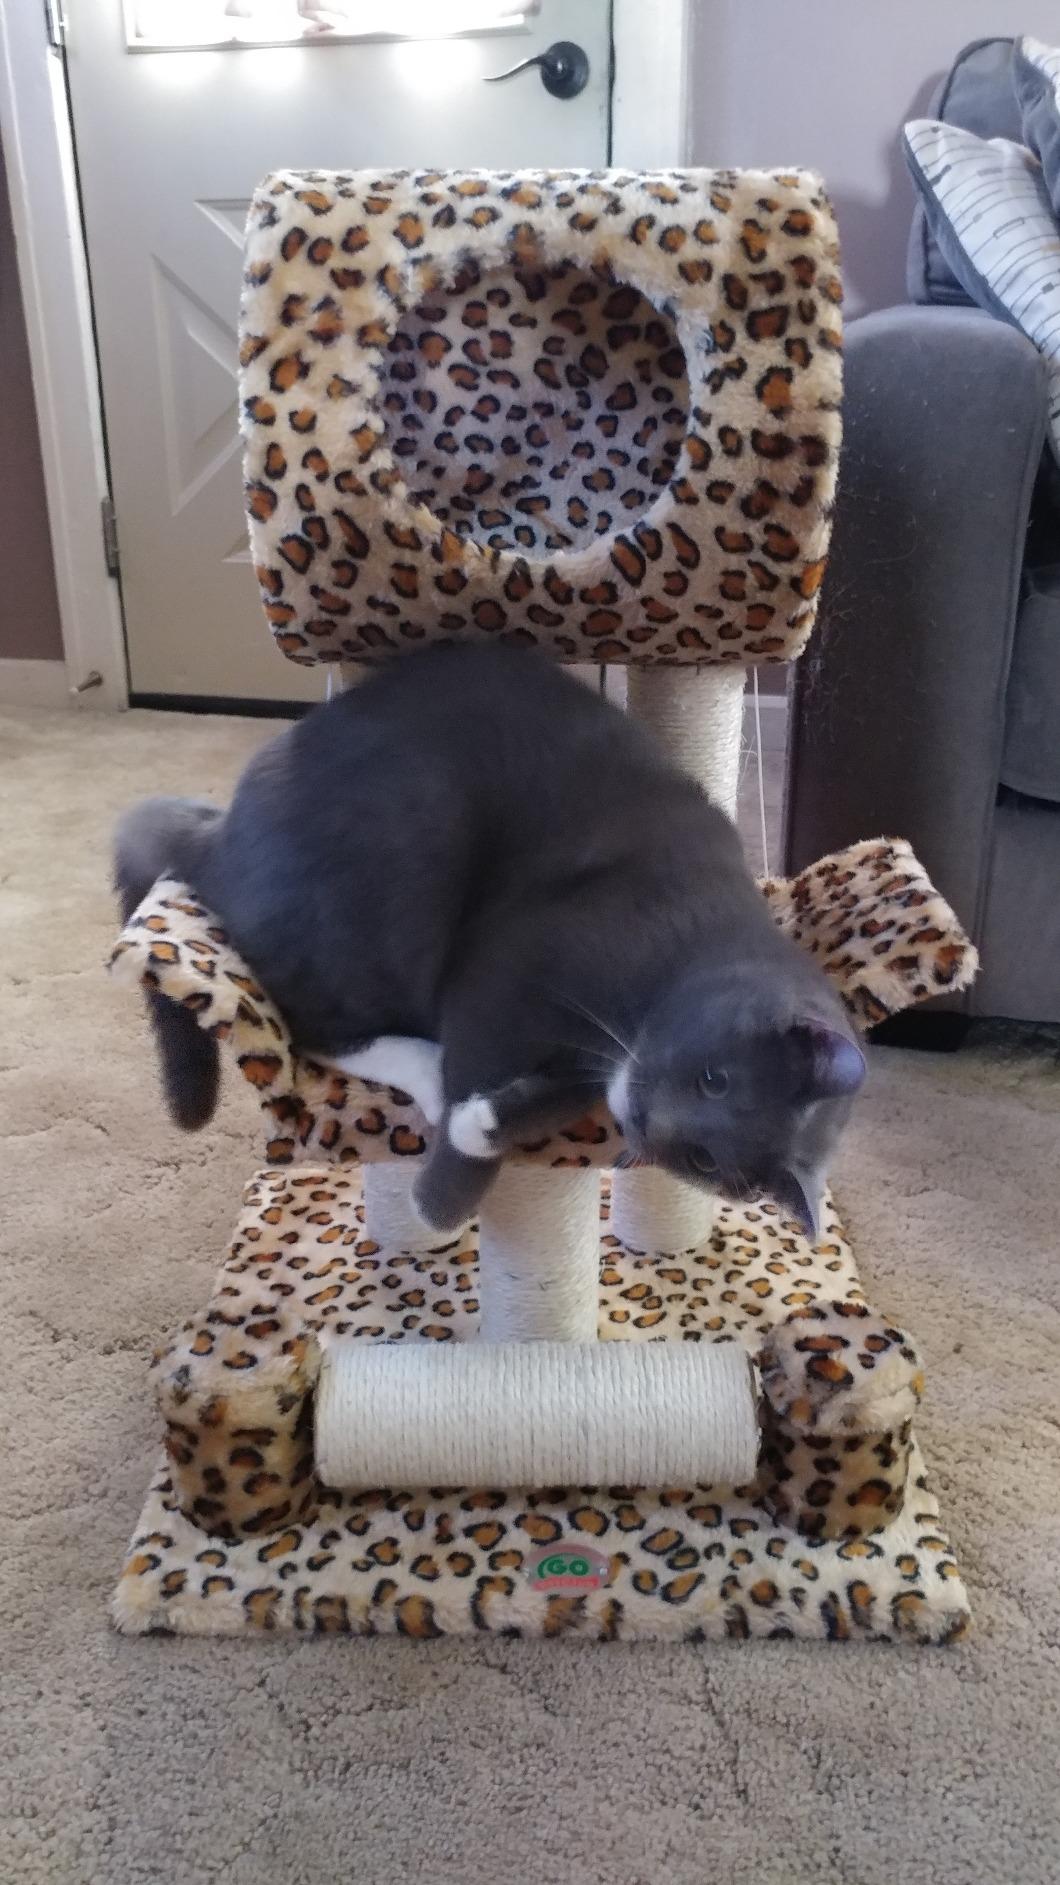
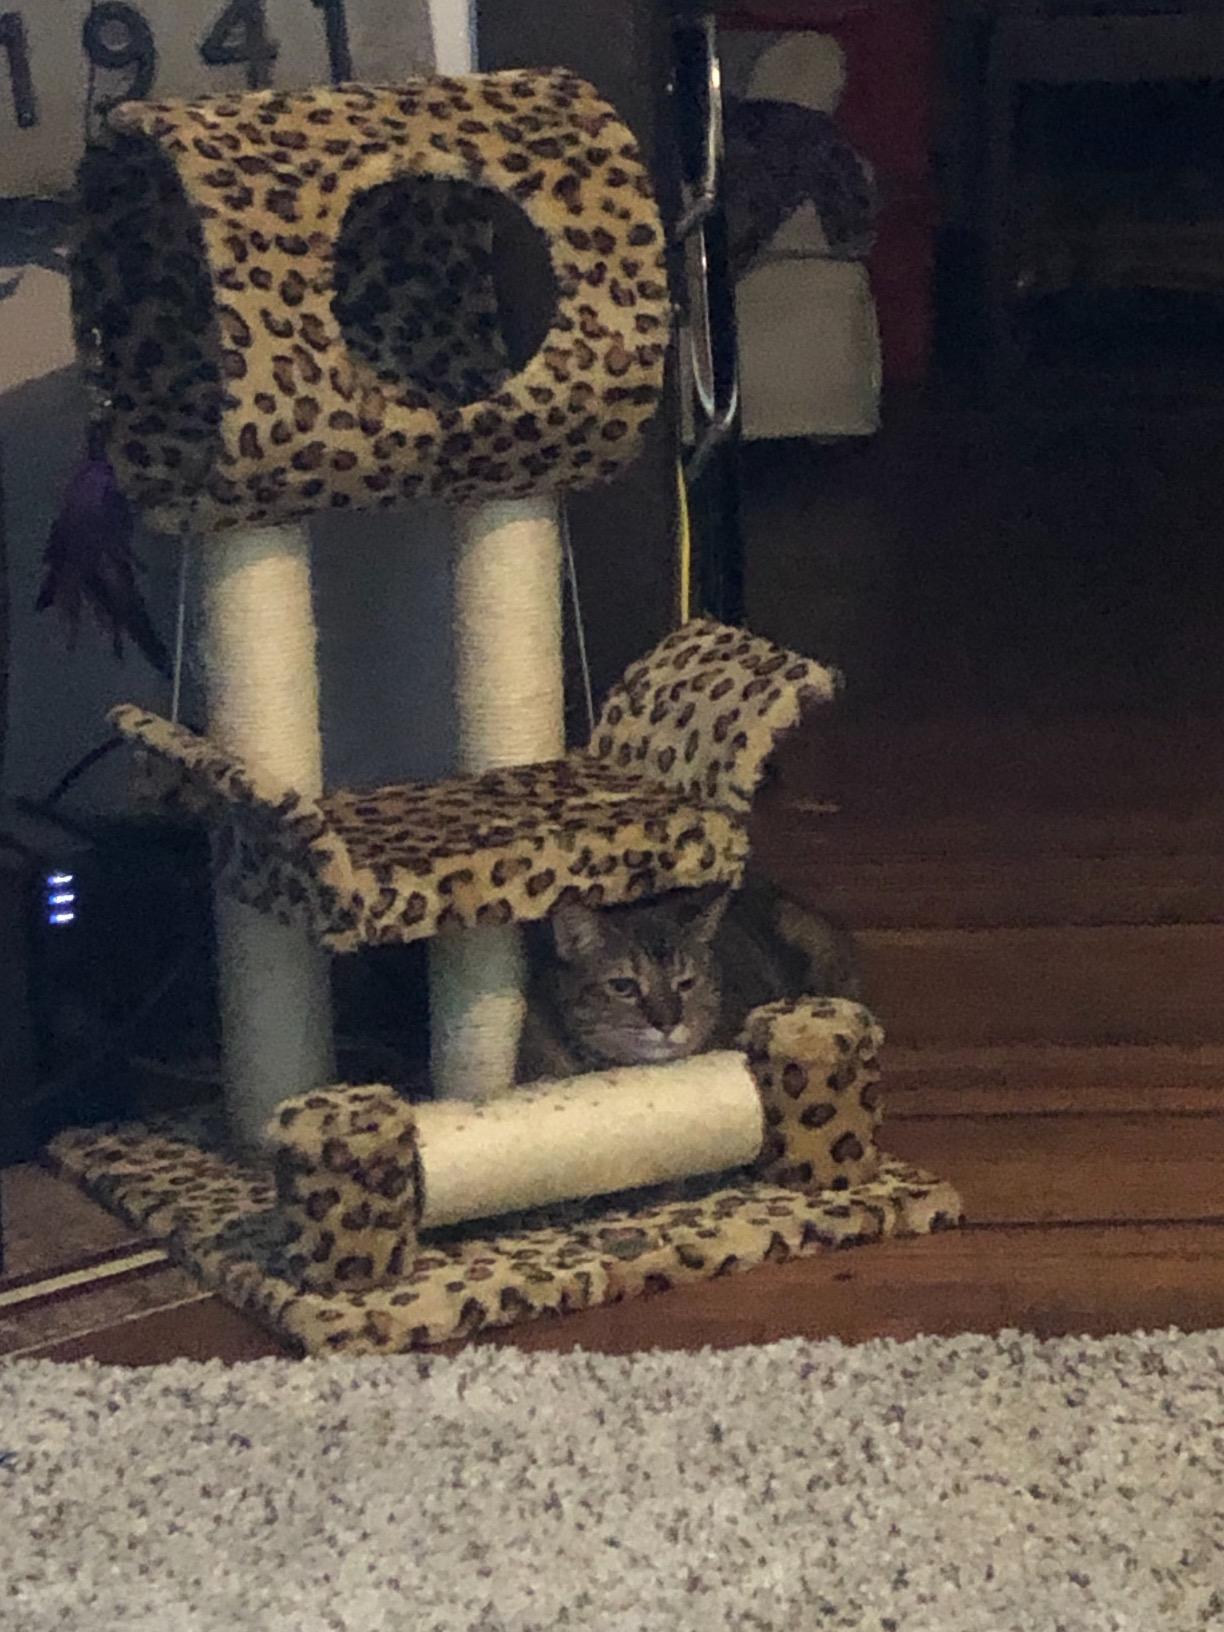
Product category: items_cat tree
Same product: yes